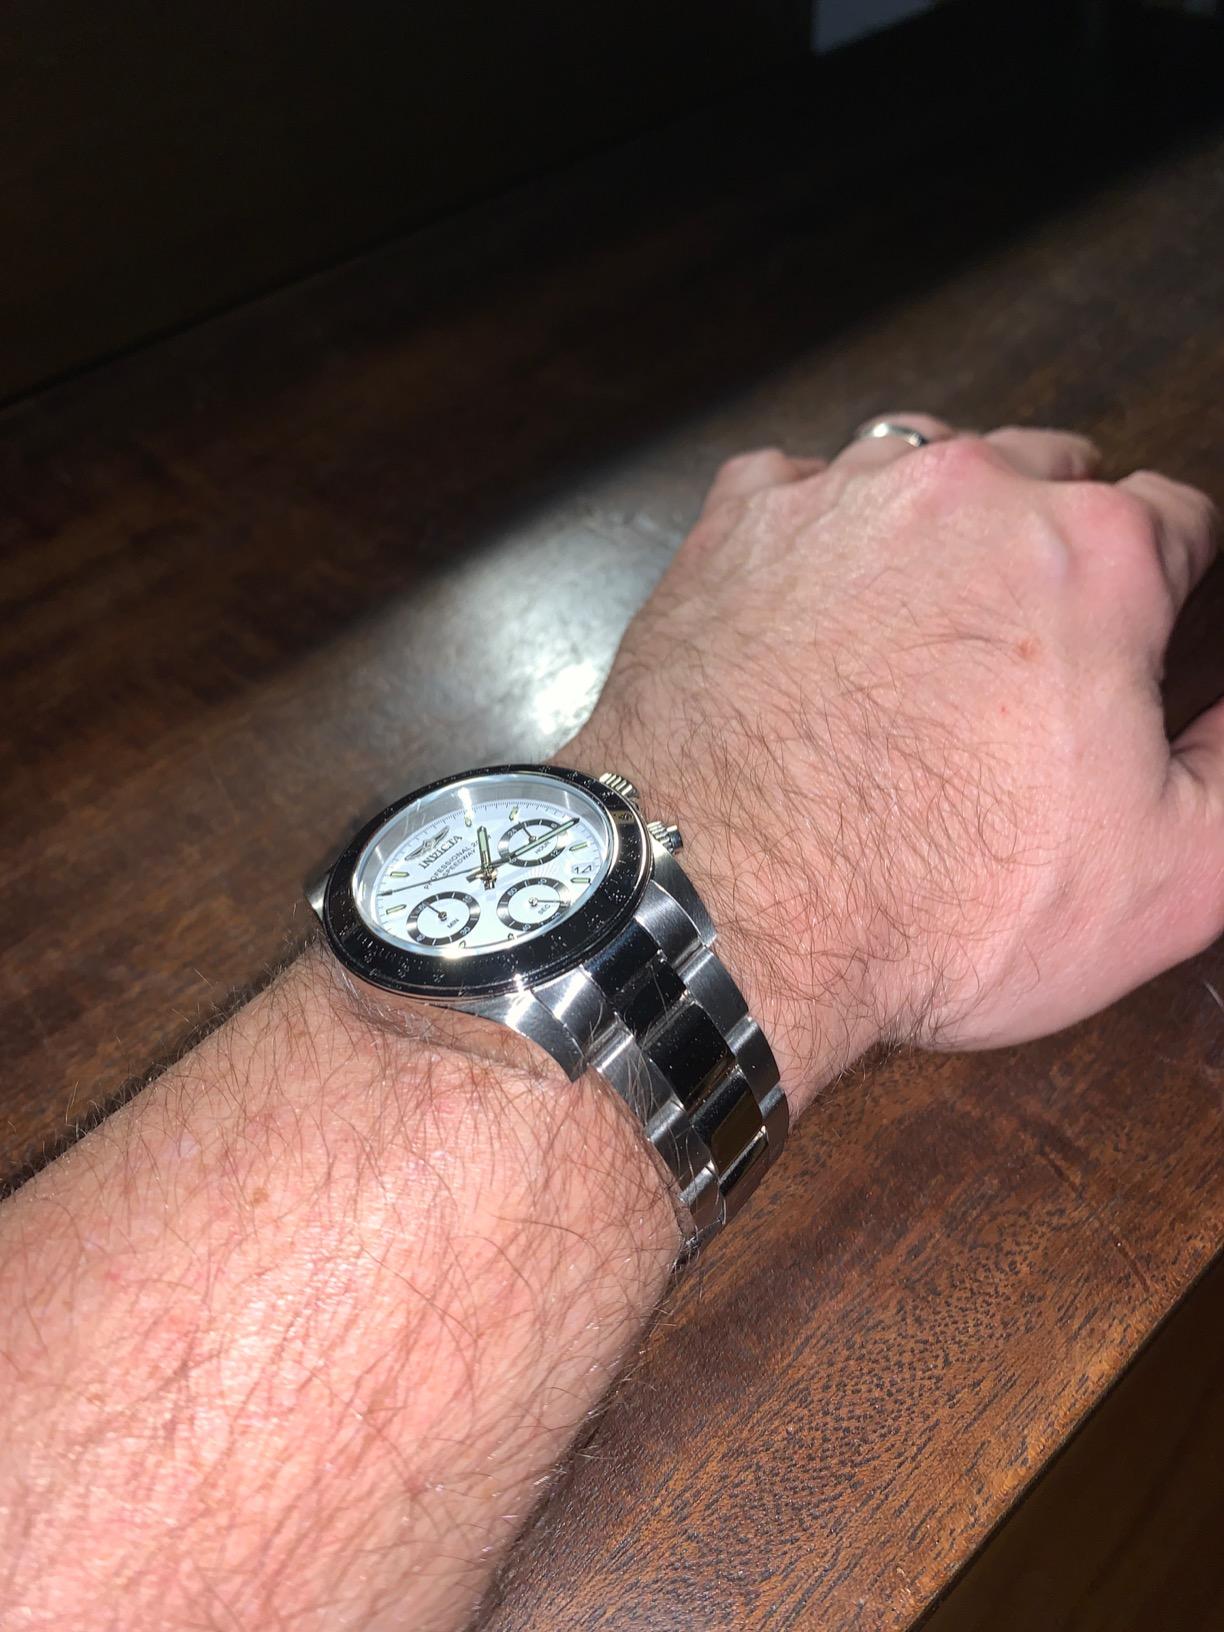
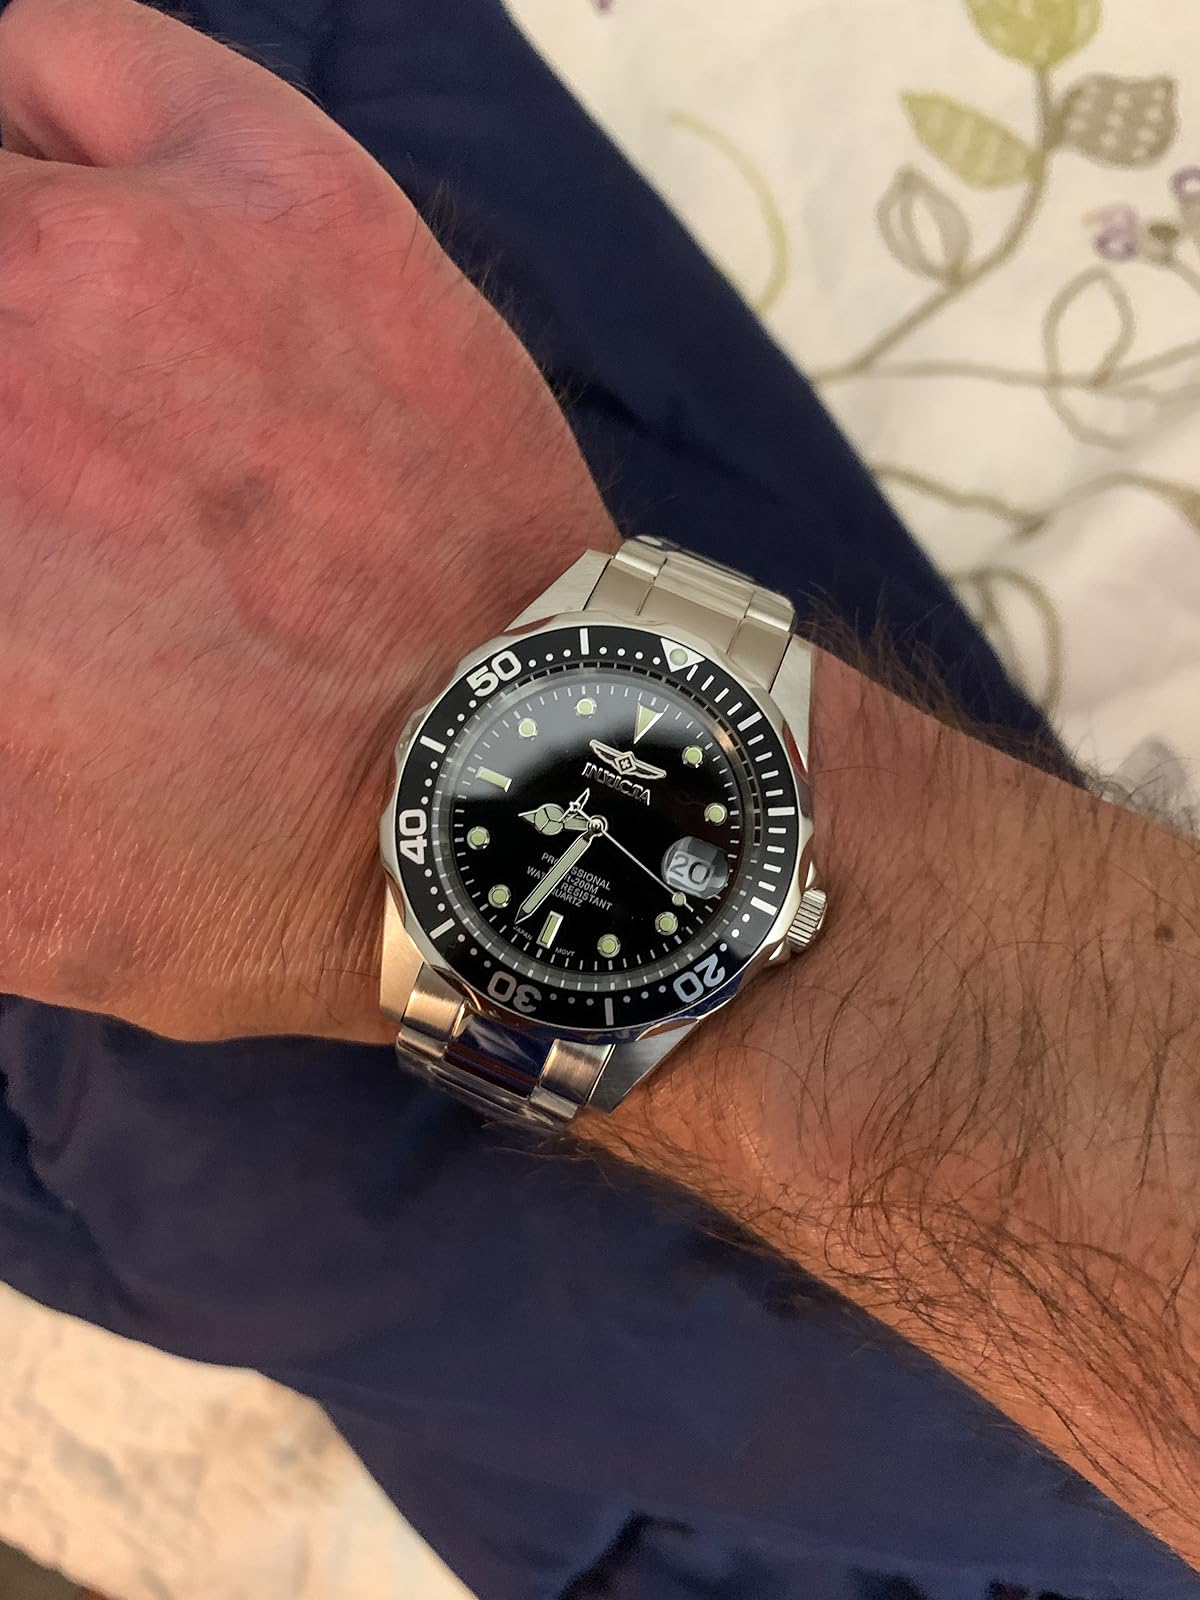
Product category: accessories_watch
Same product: no